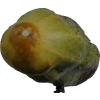
Label: cucumber